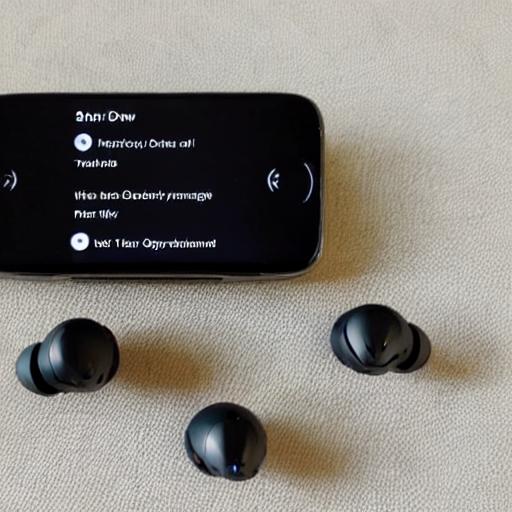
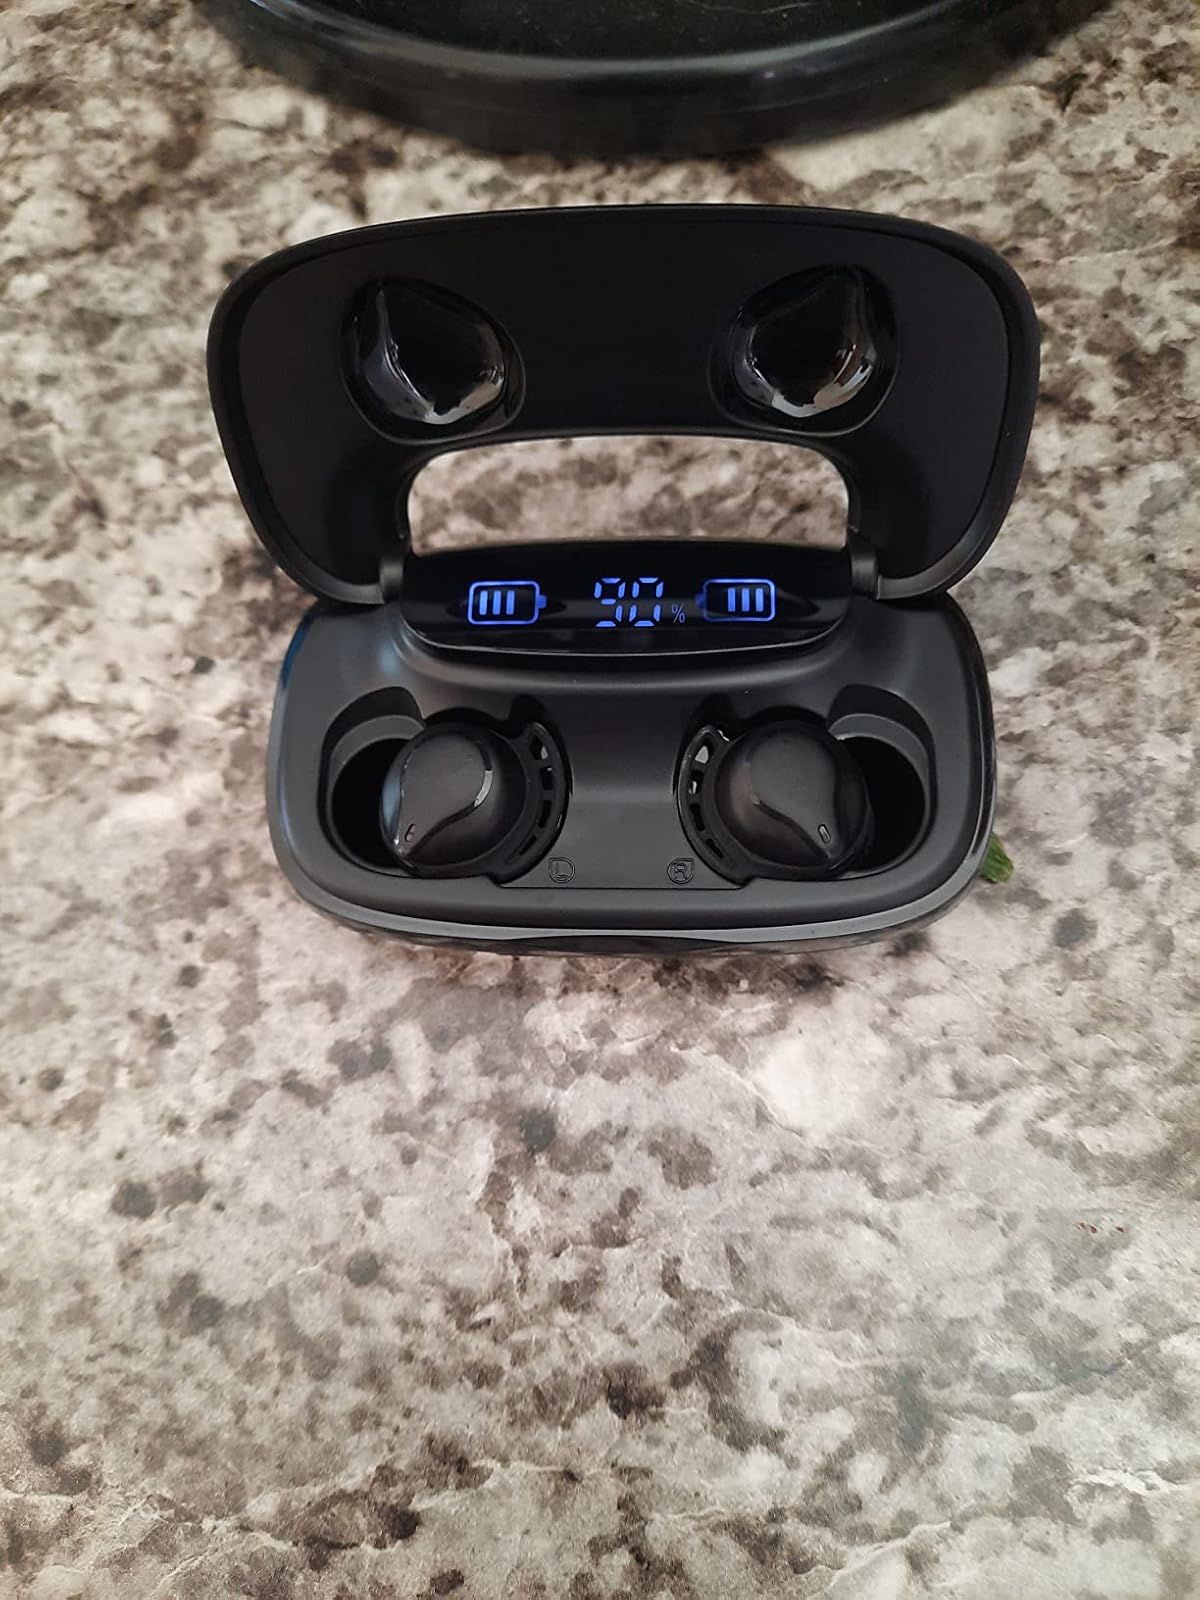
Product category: earbuds
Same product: no